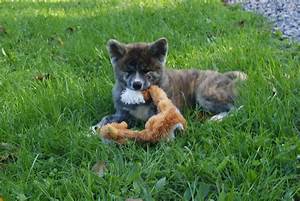
Label: cane